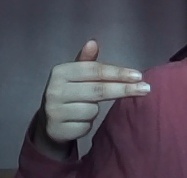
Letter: ghain